Question: Please indicate a possible affordance area of bicycle that can be used for sitting
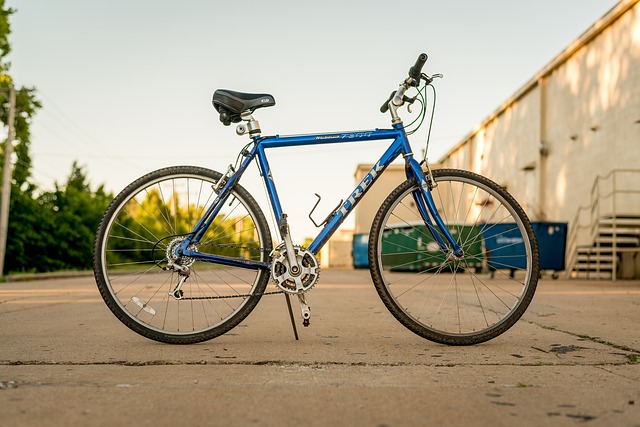
Answer: [216, 89.5, 276, 124.5]